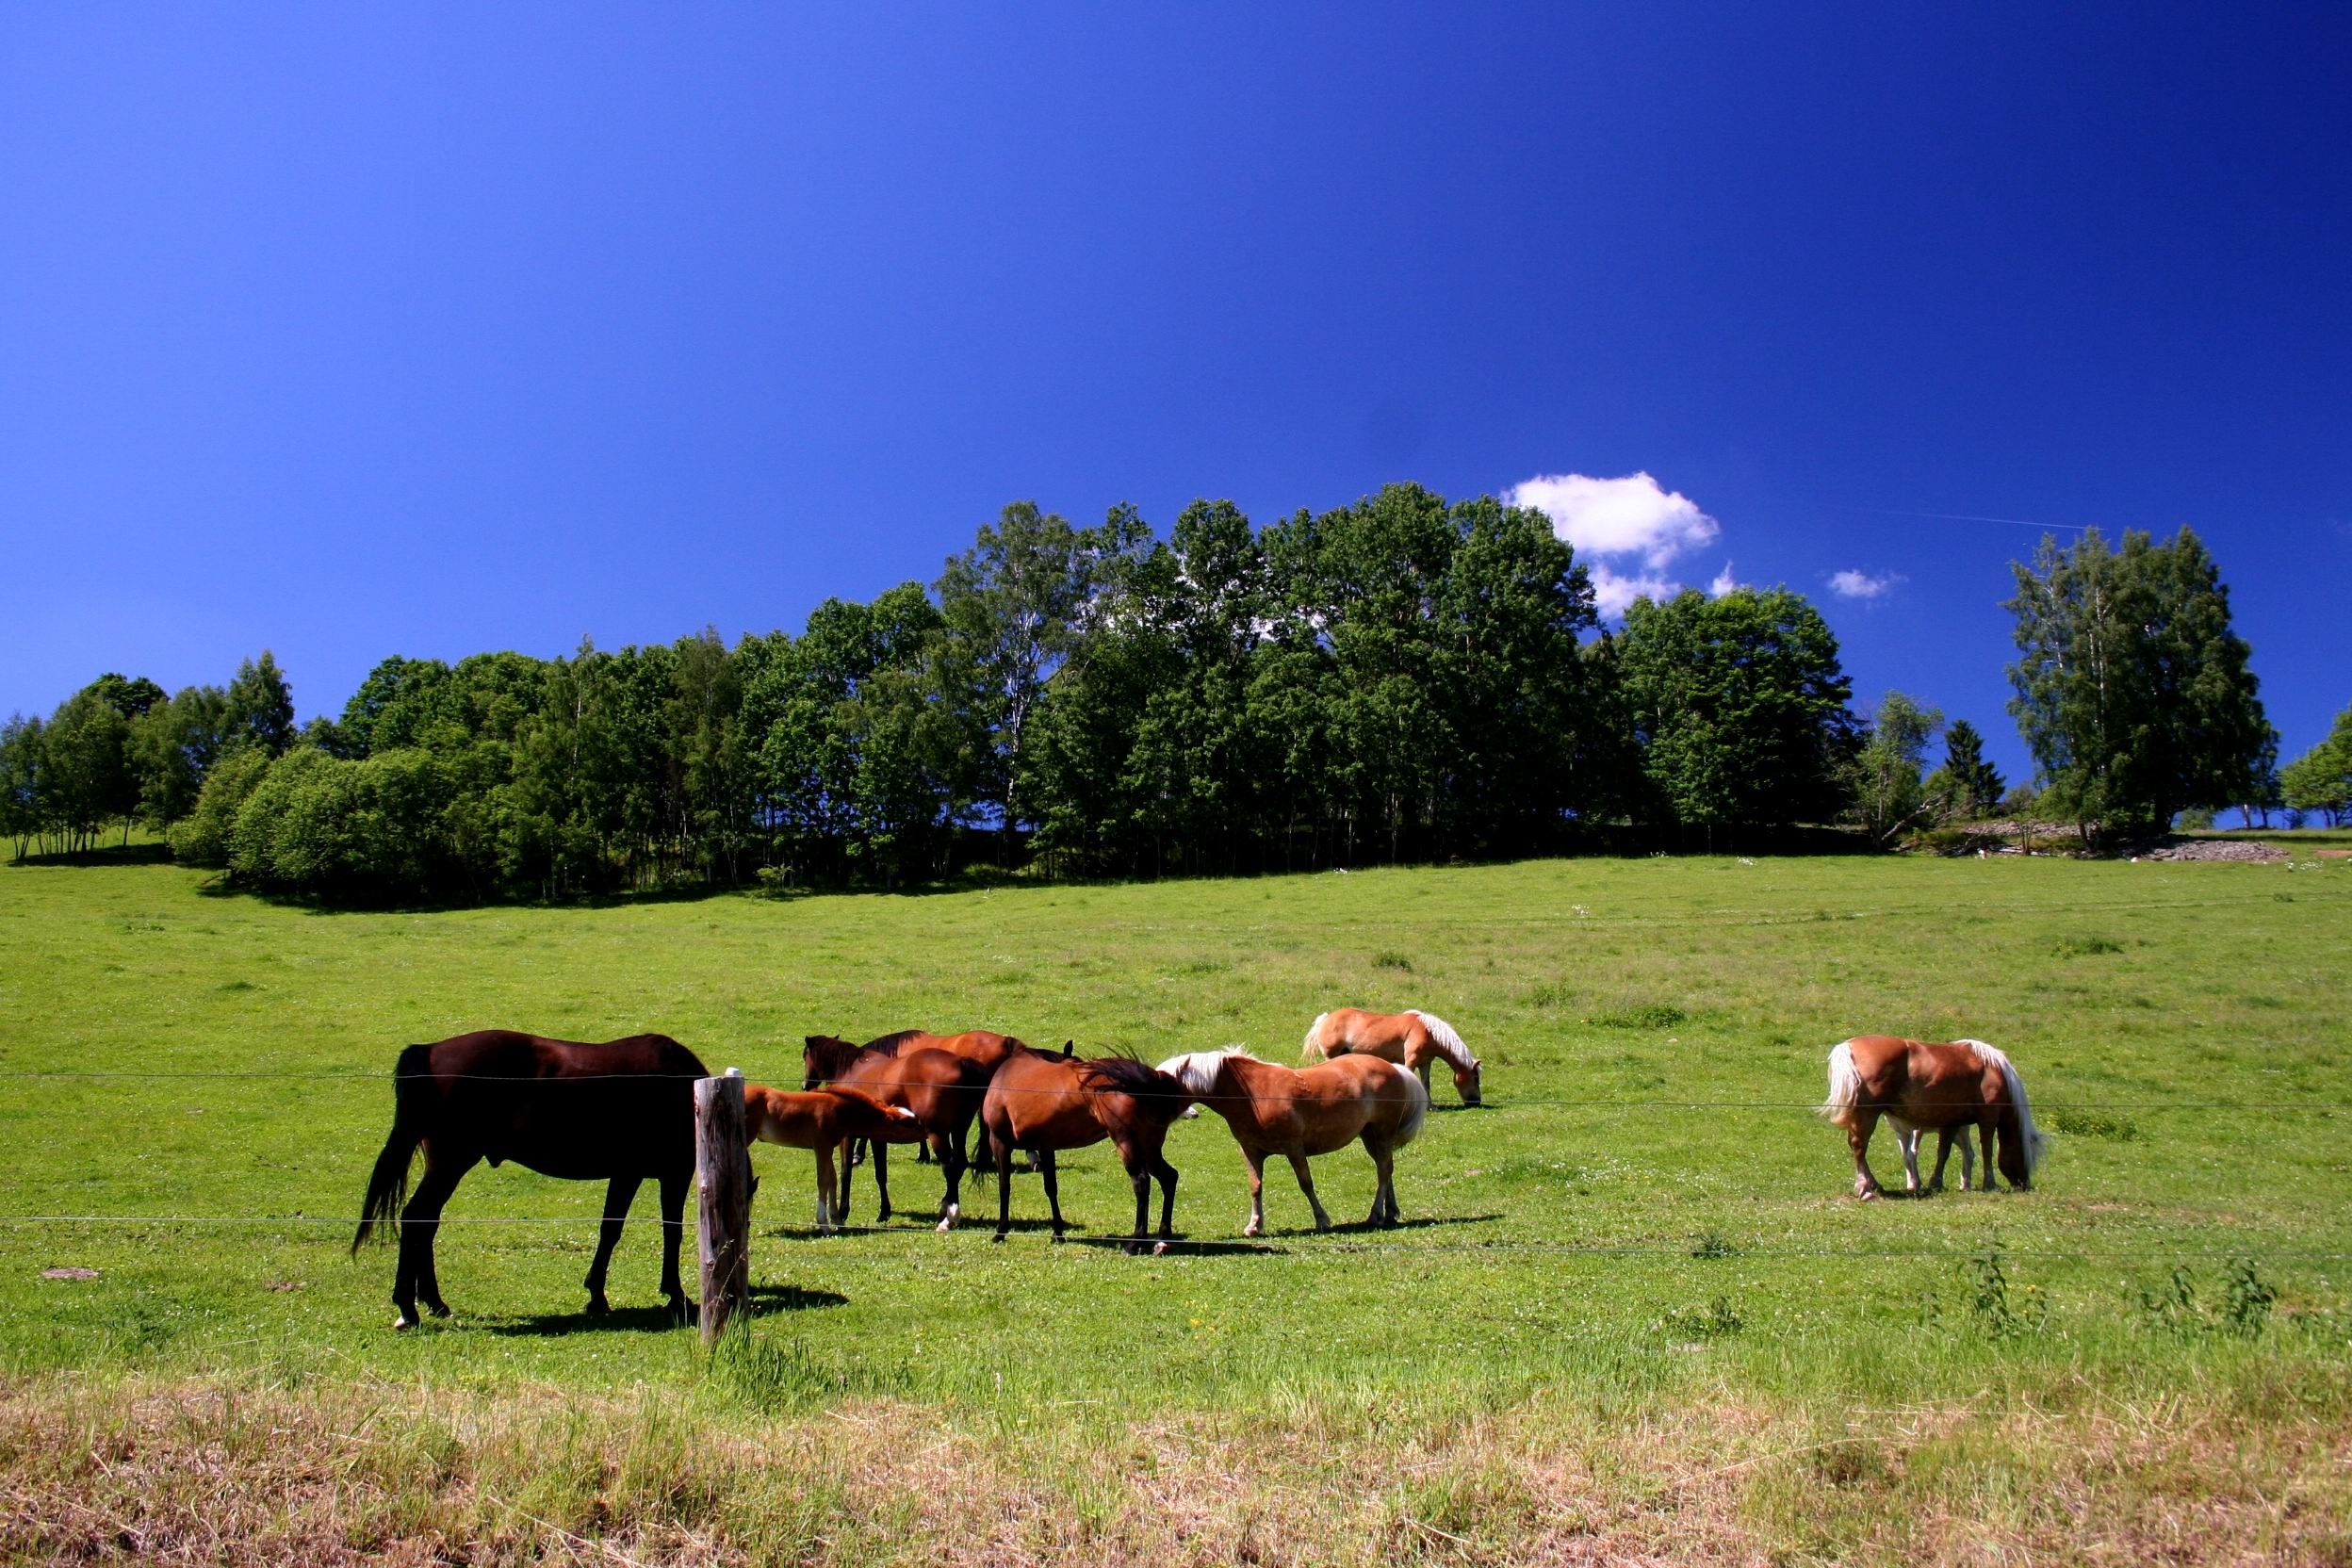
landscape, grass, field, farm, meadow, prairie, herd, pasture, grazing, ranch, plain, horses, mountains, grassland, habitat, ecosystem, feast, steppe, rural area, natural environment, cattle like mammal